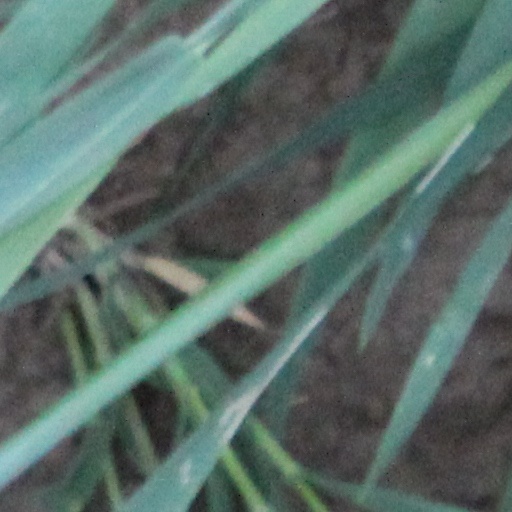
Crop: wheat